Man-portable air-defense system

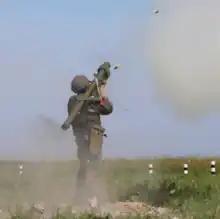
Practice shooting from MANPADS

Laser guided MANPADS use beam-riding guidance where a sensor in the missile's tail detects the emissions from a laser on the launcher and attempts to steer the missile to fly at the exact middle of the beam, or between two beams. Missiles such as Sweden's RBS-70 and Britain's Starstreak can engage aircraft from all angles and only require the operator to continuously track the target using a joystick to keep the laser aim point on the target: the latest version of RBS 70 features a tracking engagement mode where fine aim adjustments of the laser emitter are handled by the launcher itself, with the user only having to make coarse aim corrections. Because there are no radio data links from the ground to the missile, the missile cannot be effectively jammed after it is launched. Even though beam-riding missiles require relatively extensive training and skill to operate, many experts consider these missiles particularly menacing due to the missiles' resistance to most conventional countermeasures in use today.